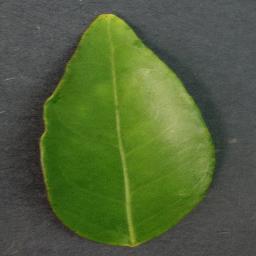
Label: Orange___Haunglongbing_(Citrus_greening)